Samphire

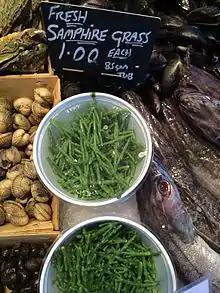
Fresh samphire from the River Loughor estuary for sale at Swansea Market

Marsh samphire ashes were used to make soap and glass (hence its other old name in English, "glasswort") as it is a source of sodium carbonate, also known as soda ash. In the 14th century glassmakers located their workshops near regions where this plant grew, since it was so closely linked to their trade.